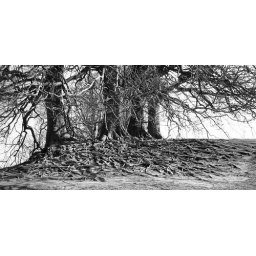
I went for a walk over the weekend and spotted this amazing tree with external roots!